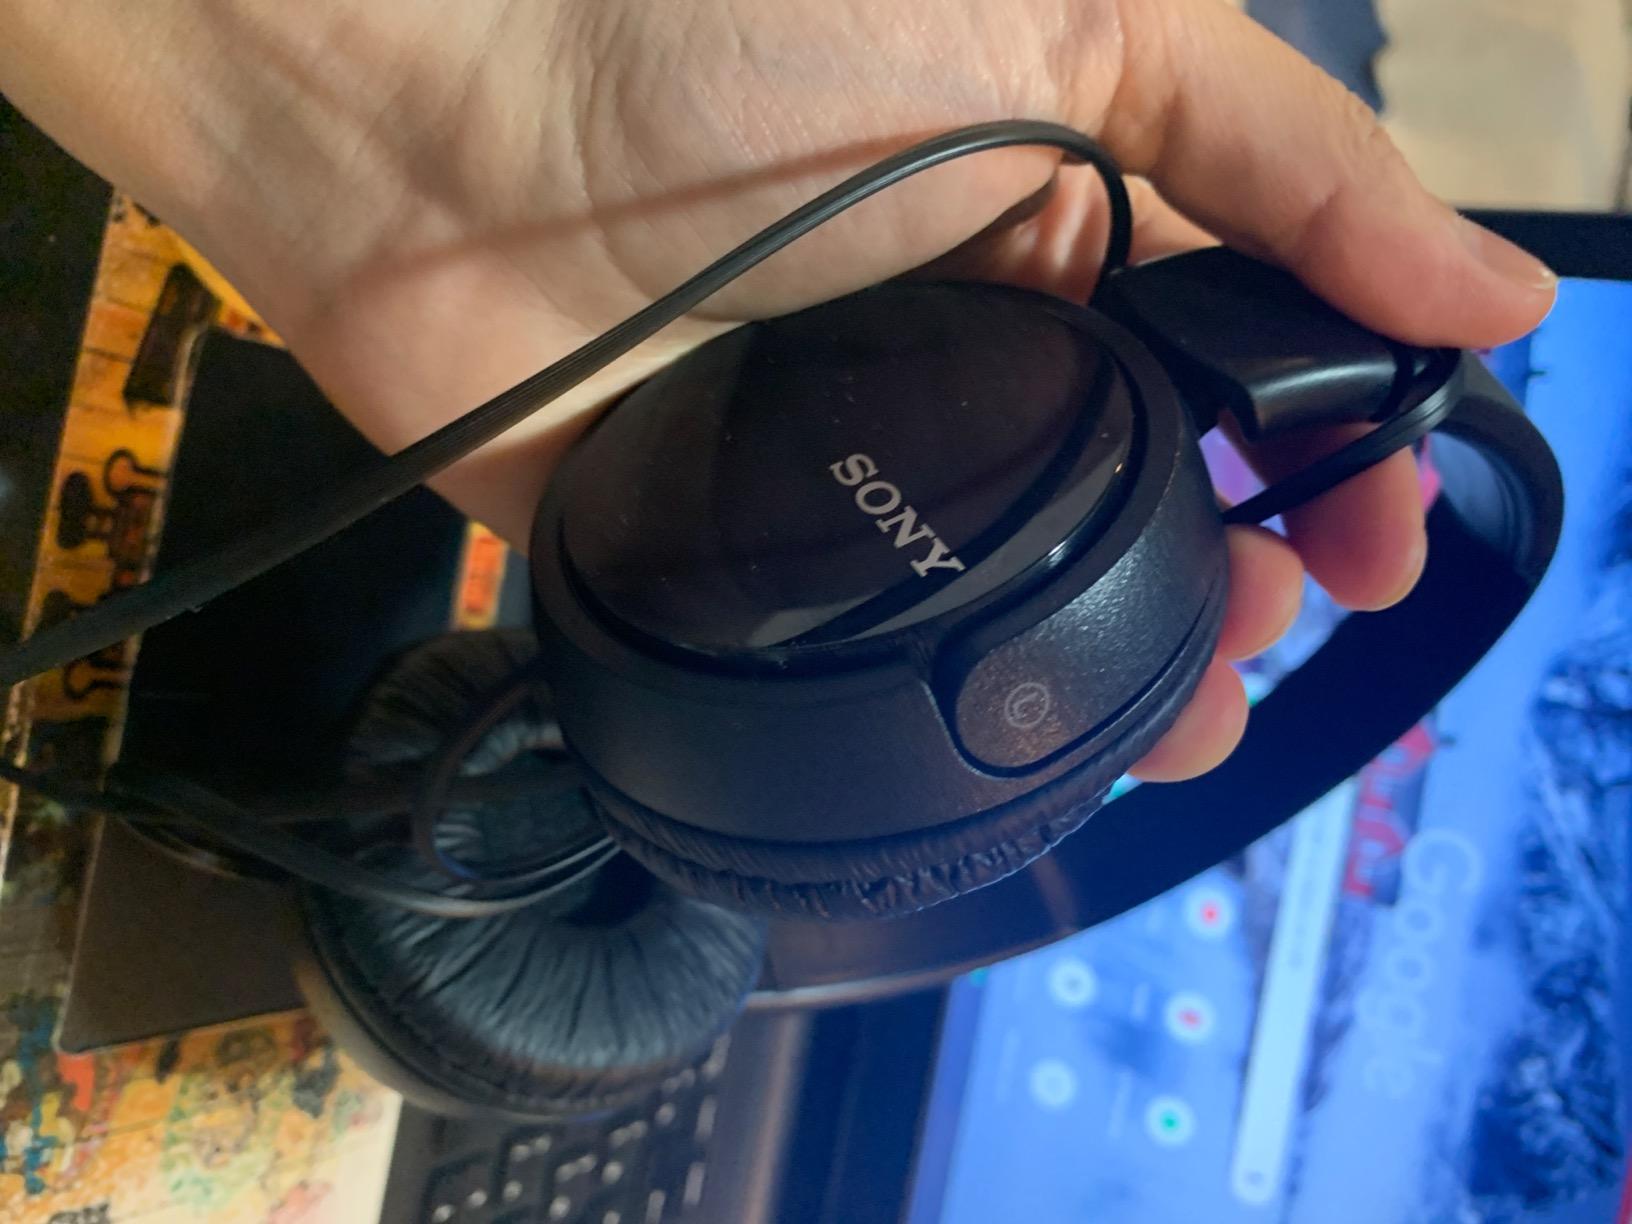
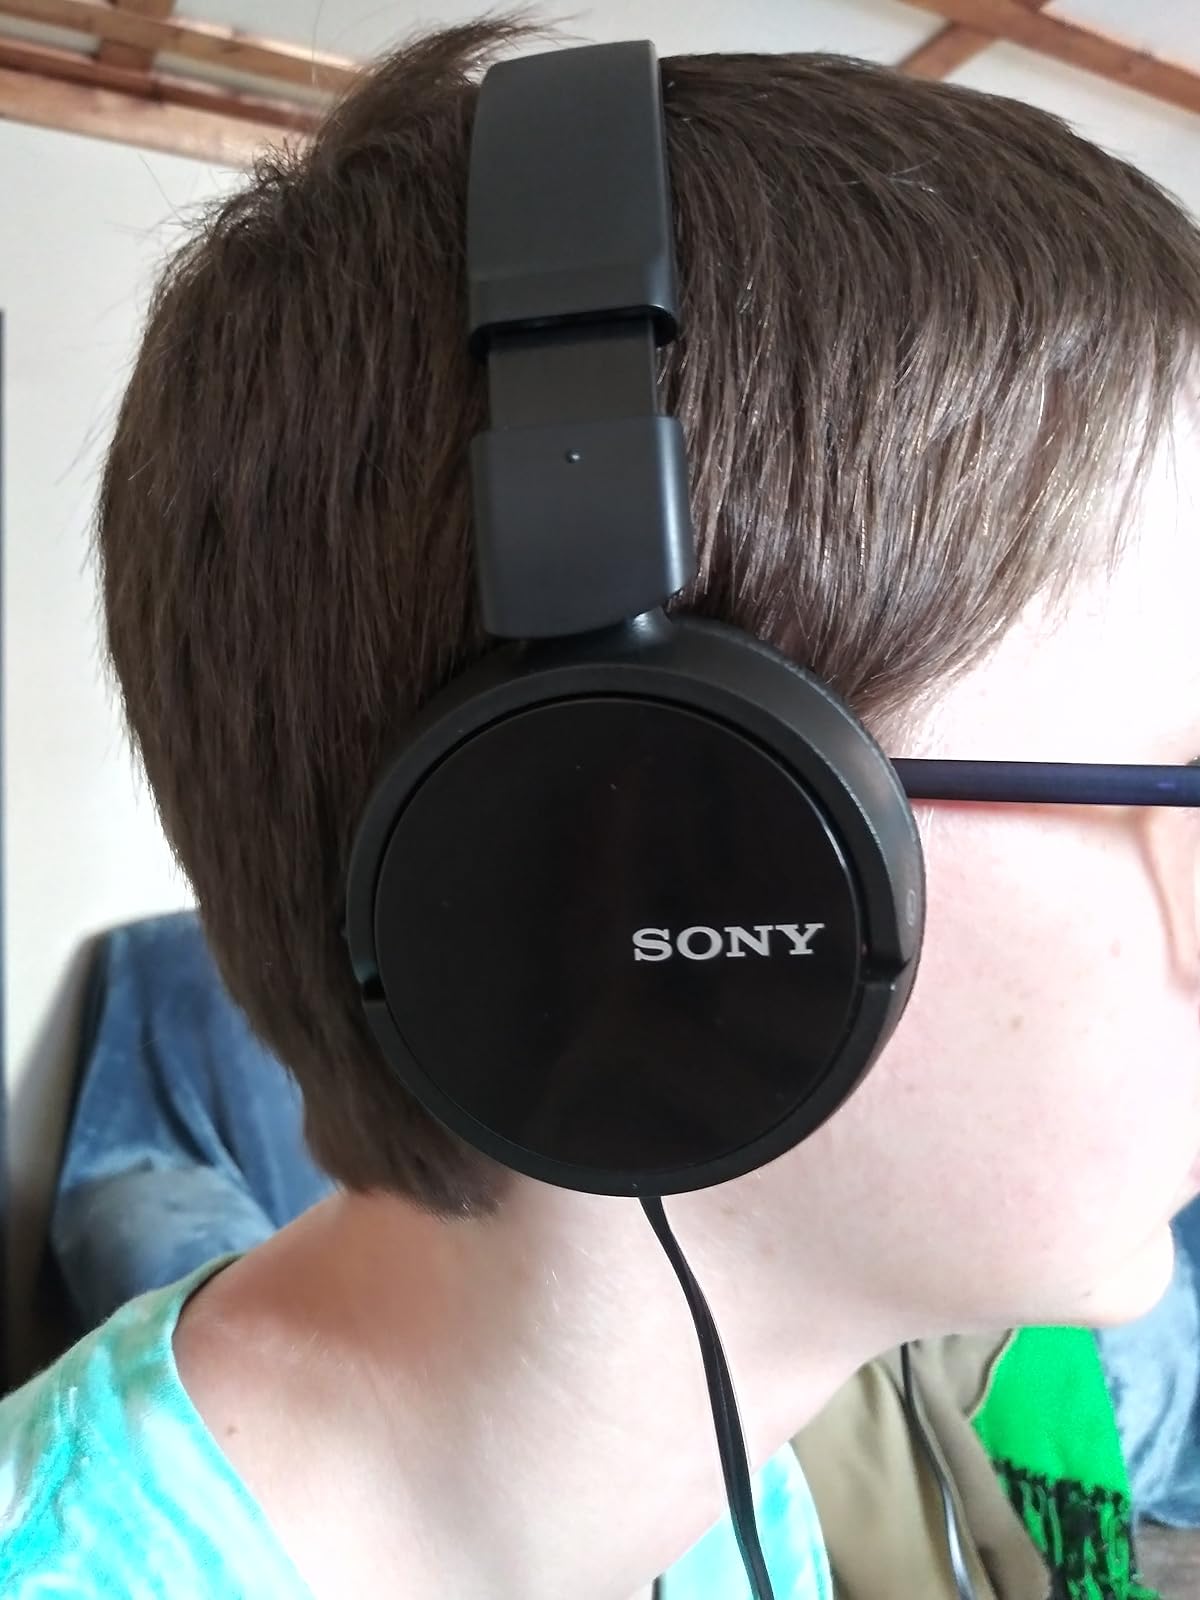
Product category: headphones
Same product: yes